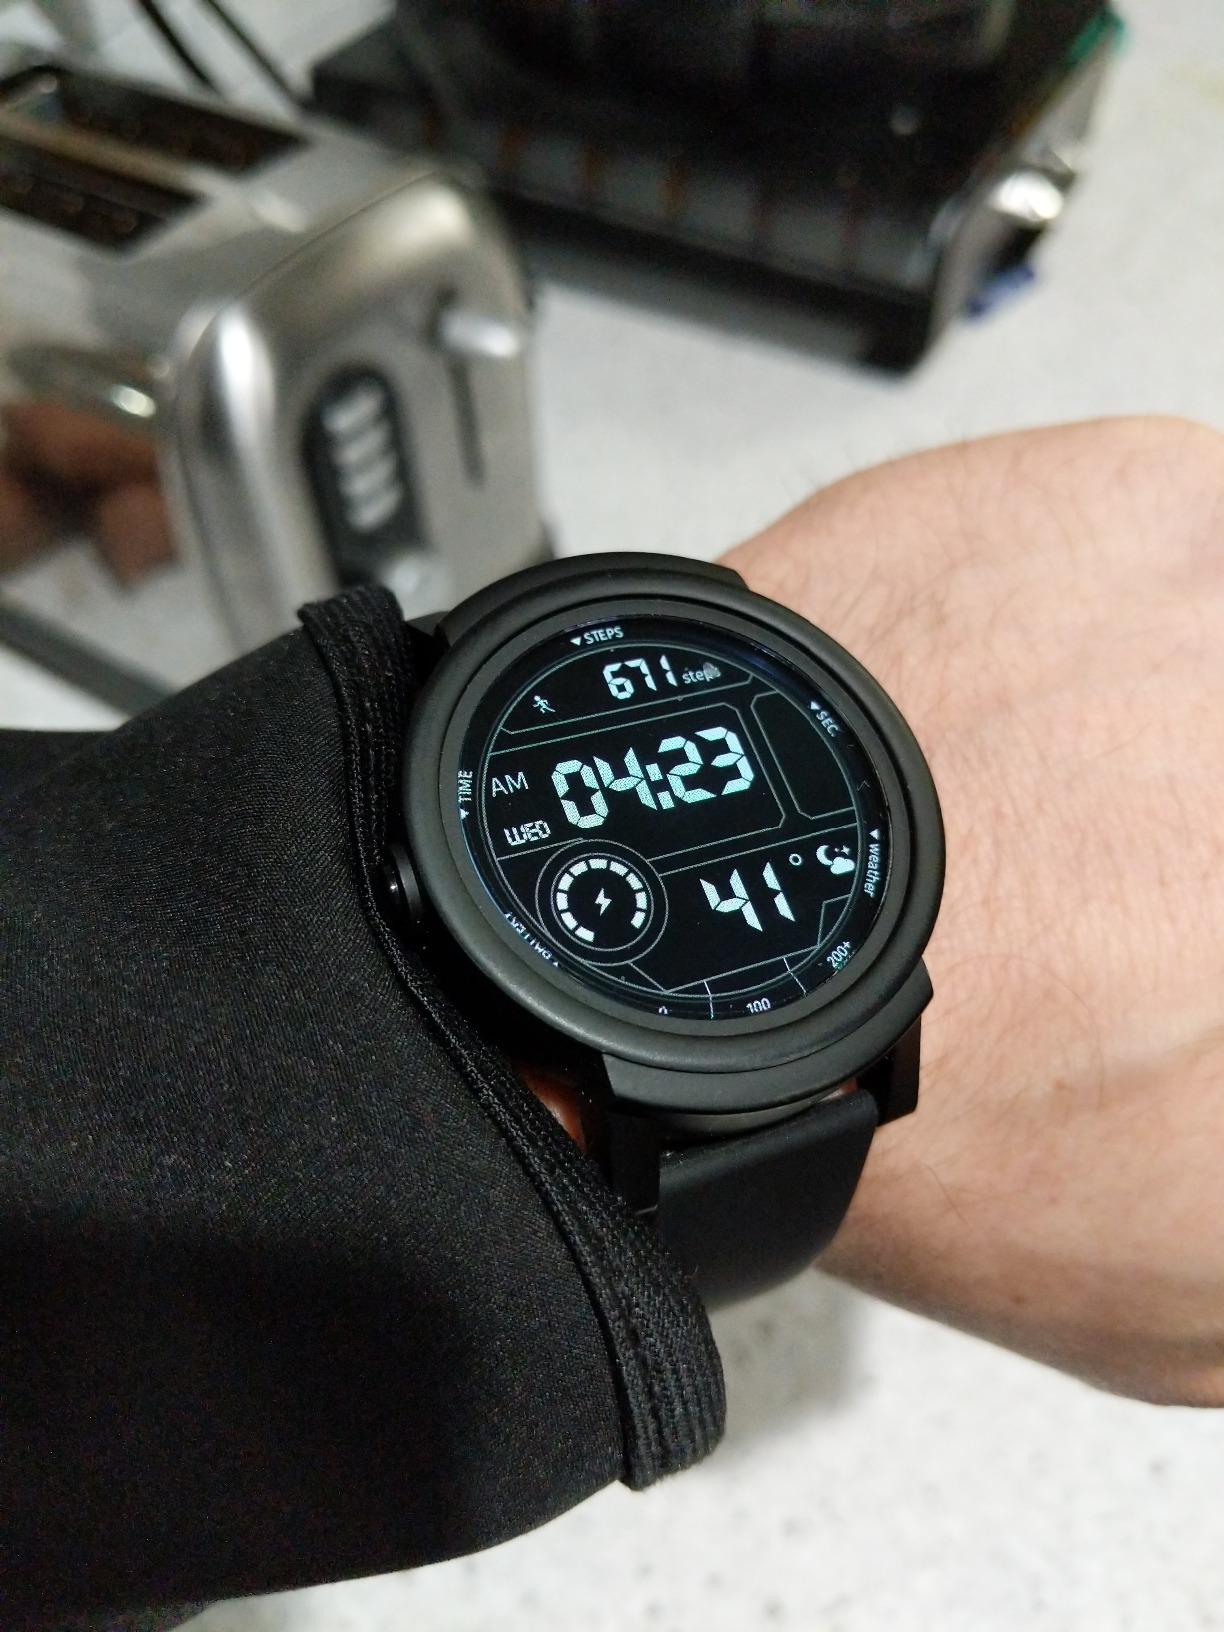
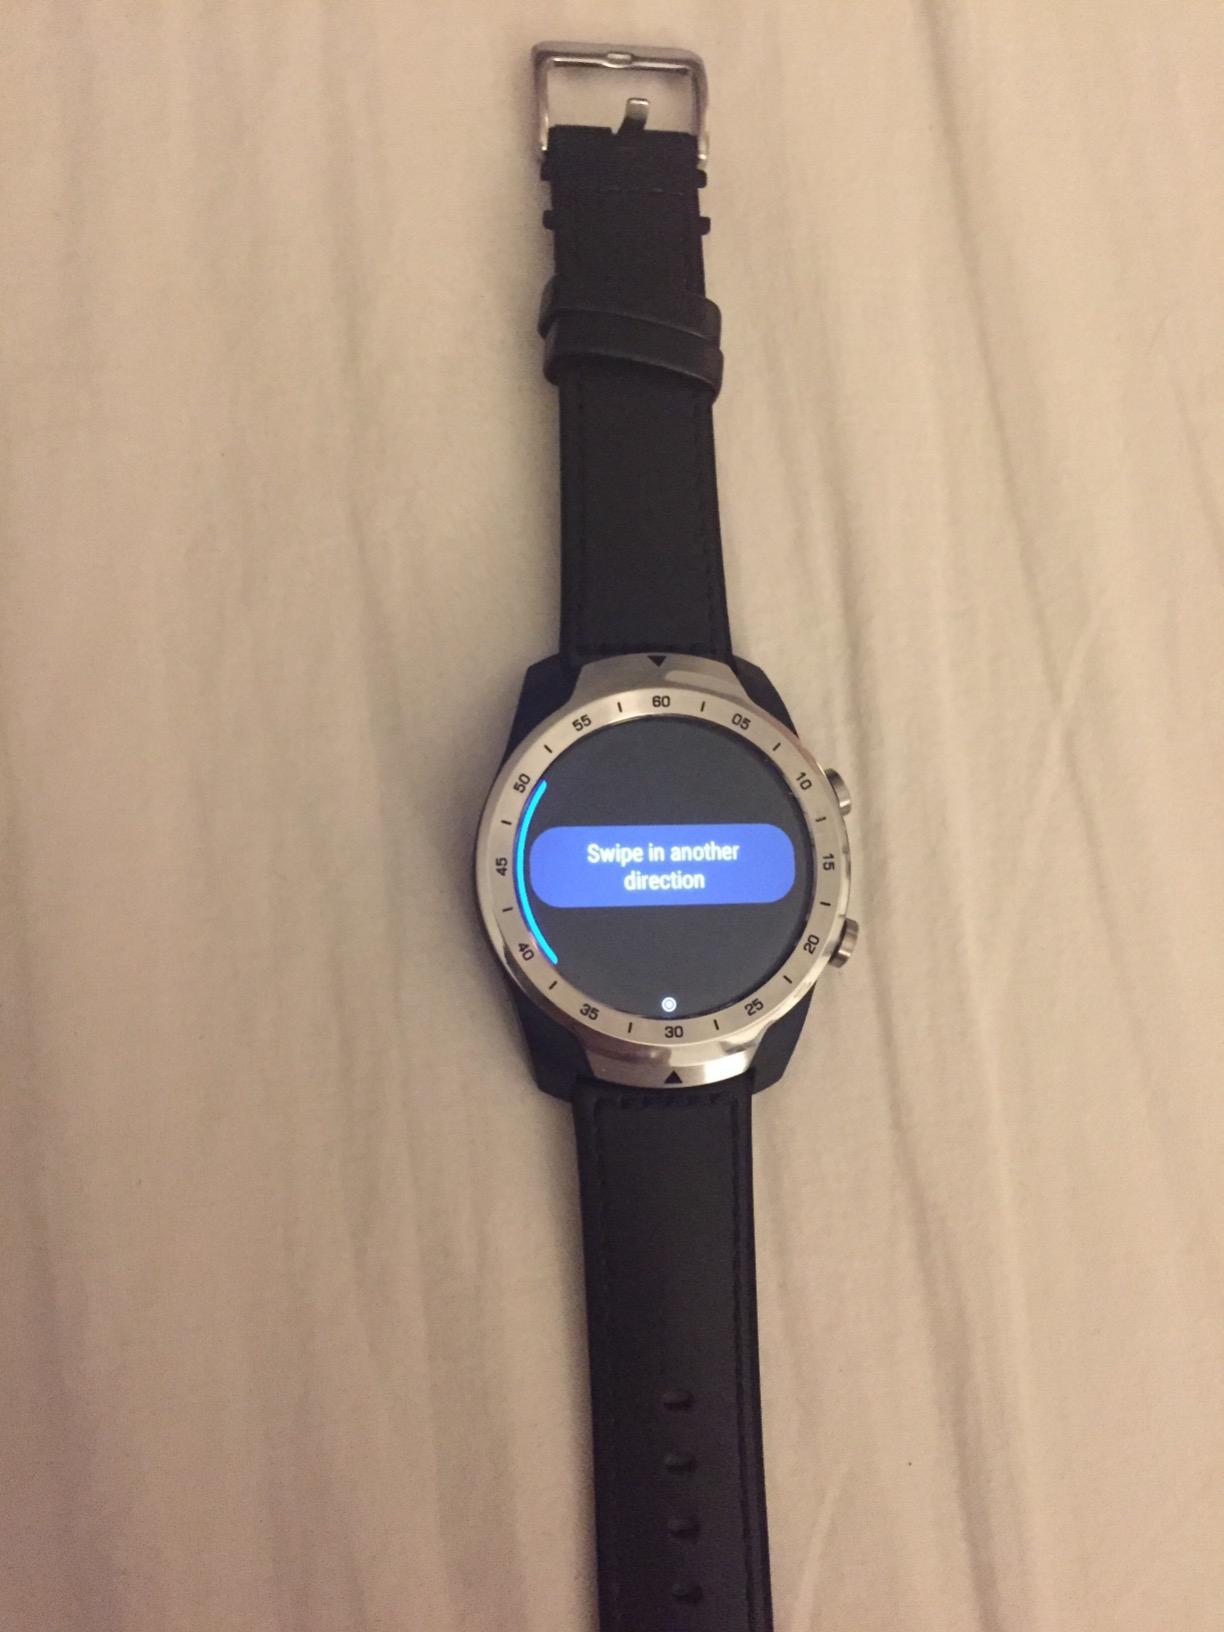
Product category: smartwatch
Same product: no